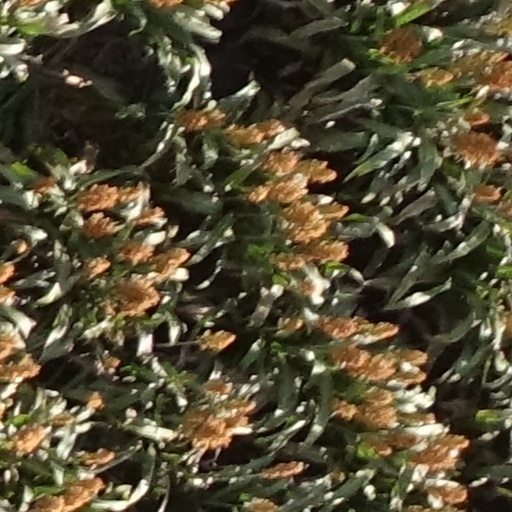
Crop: sorghum